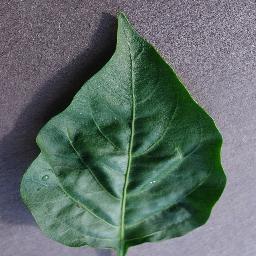
Label: Pepper,_bell___healthy